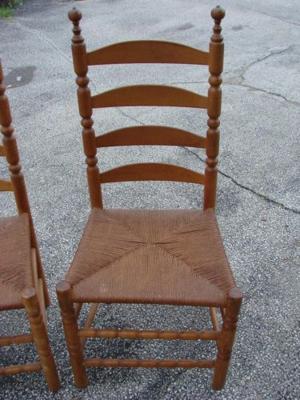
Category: chair